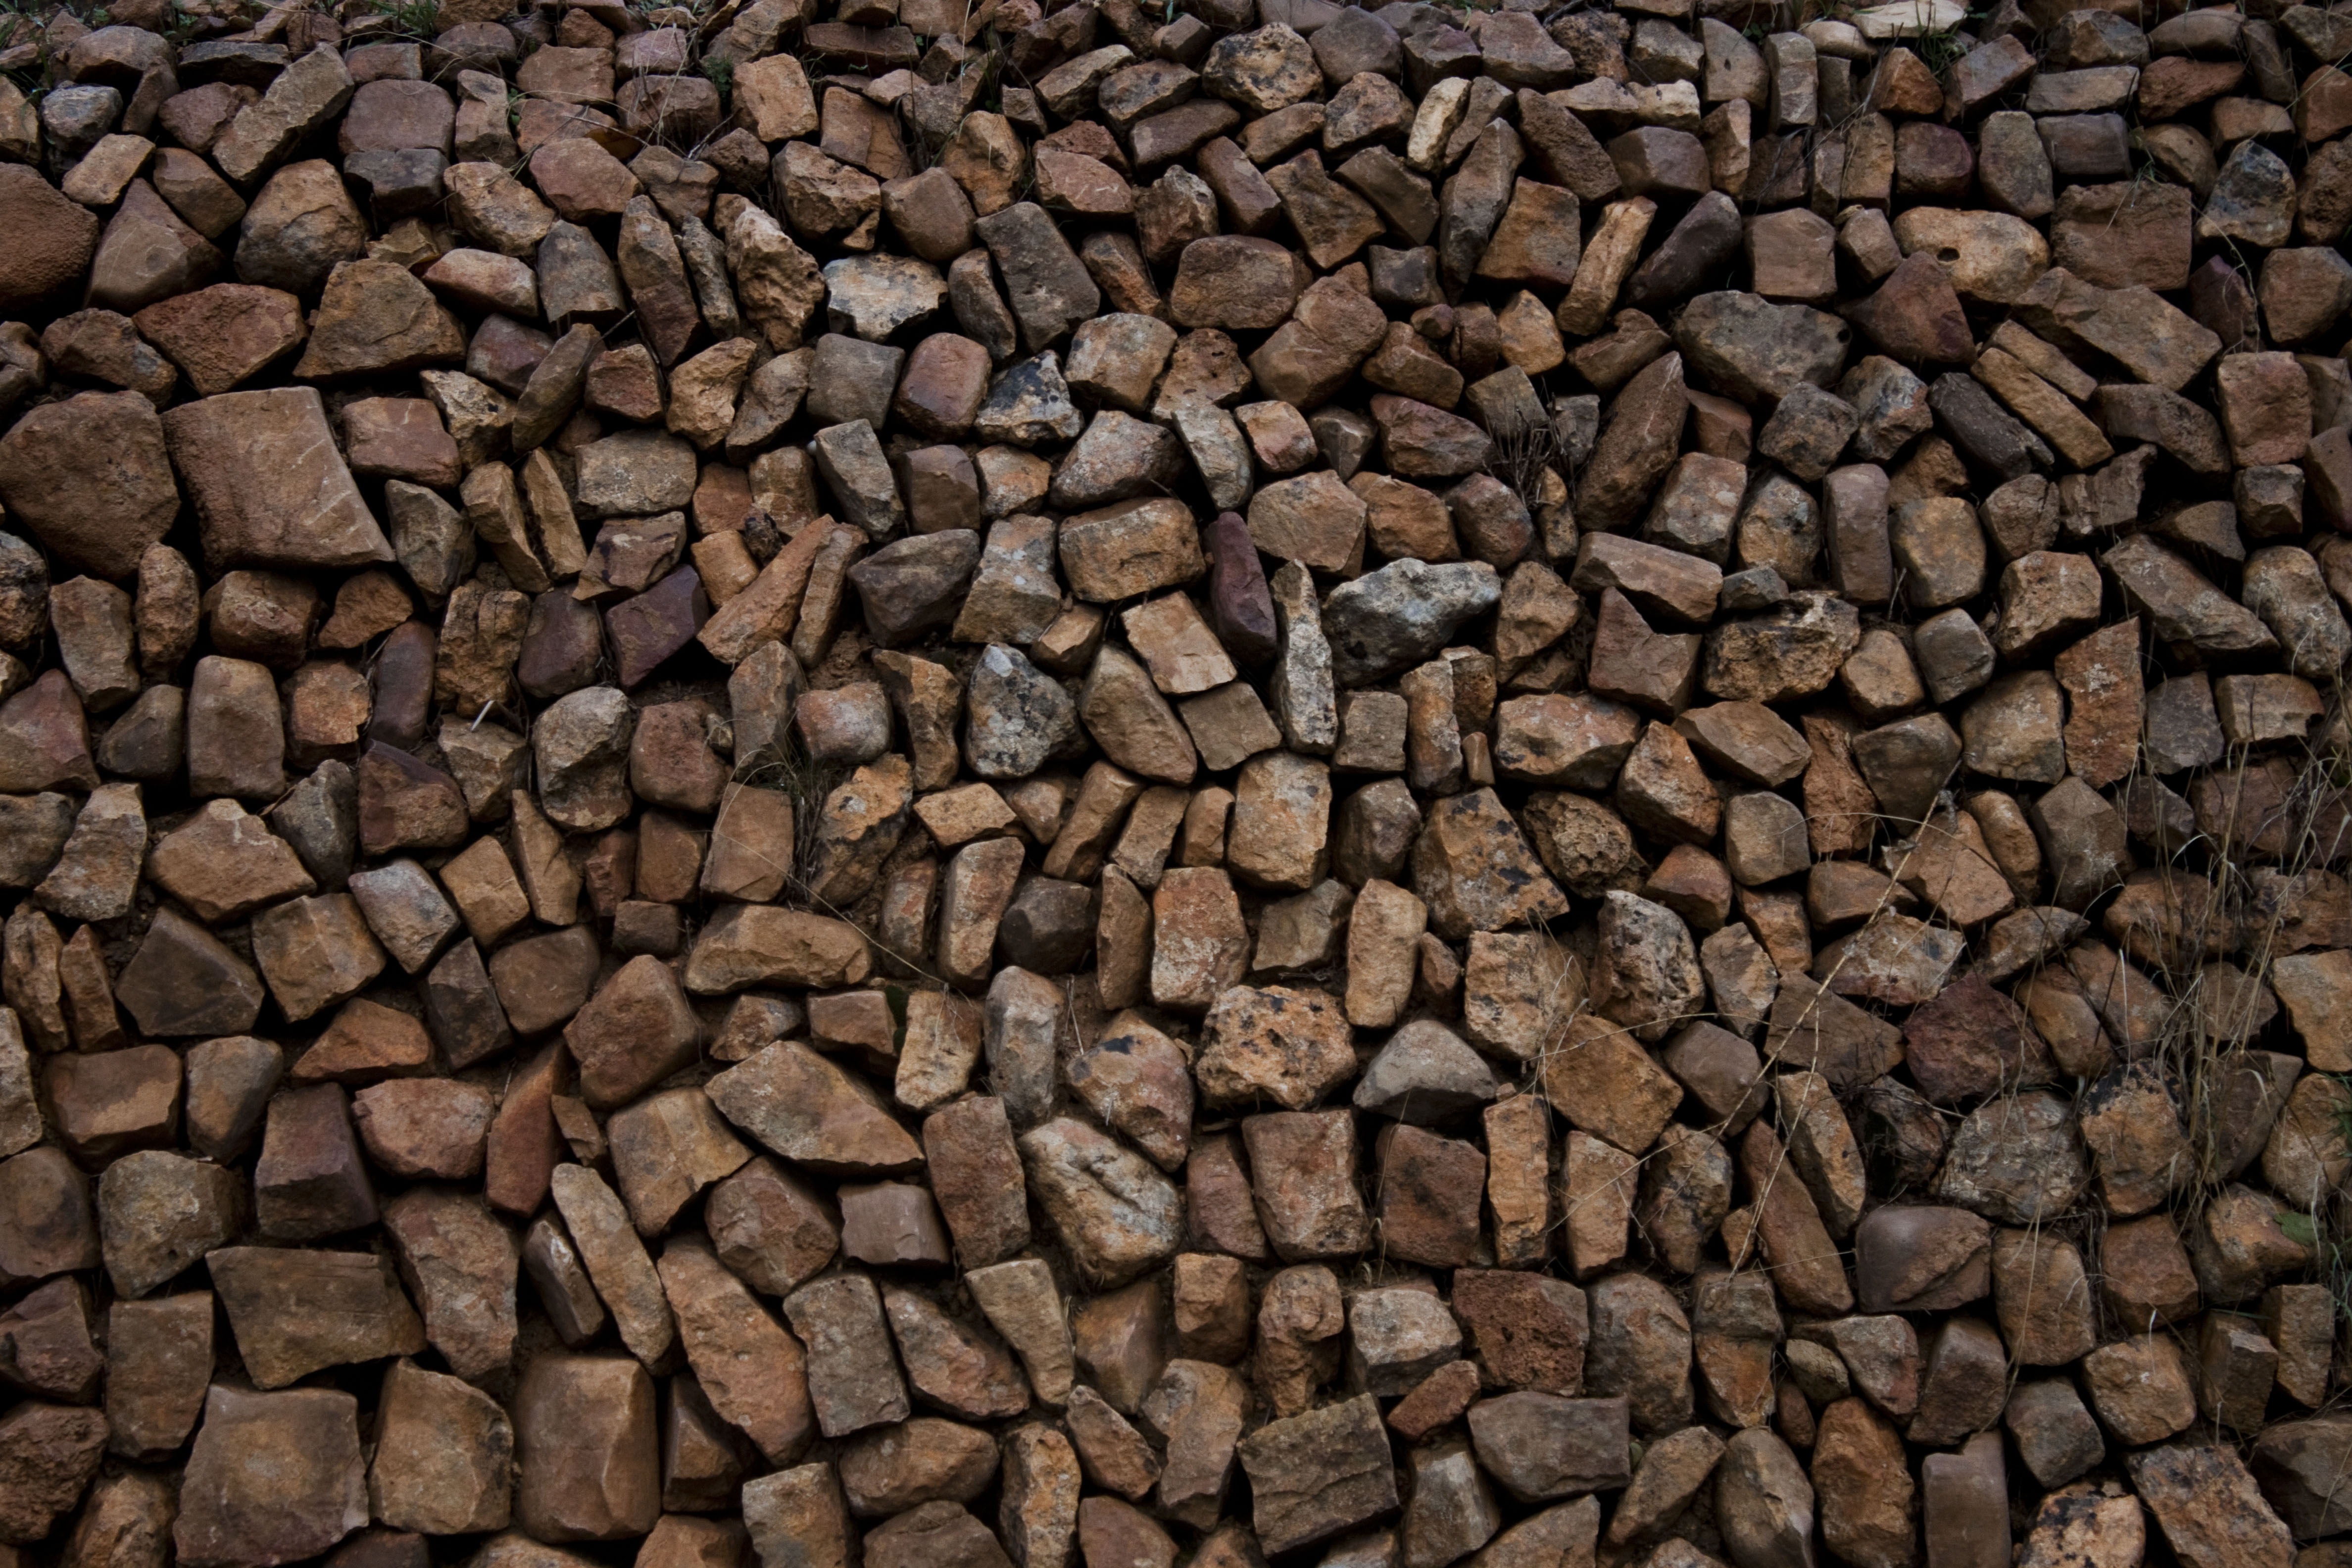
rock, wood, texture, floor, cobblestone, wall, stone, asphalt, macro, brown, soil, stone wall, brick, material, rubble, gravel, flooring, road surface